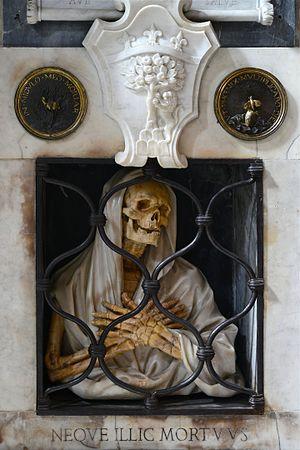
Giovanni Battista Gisleni né à Rome en 1600 et mort dans cette même ville le 3 mai 1672 est un architecte baroque italien ainsi qu'un scénographe, metteur en scène, chanteur et musicien à la cour royale polonaise.